Describe the emotion expressed in this image:  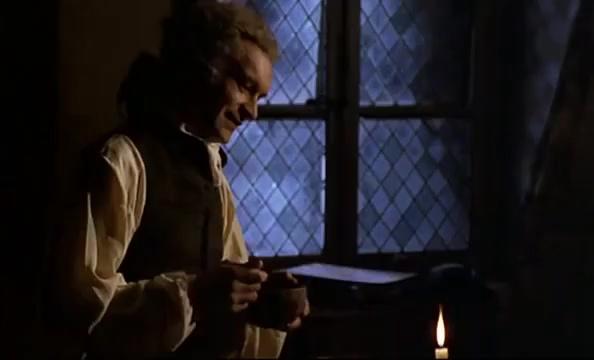
This person displays Suffering, valence and arousal with high intensity.